Tim van Dijke

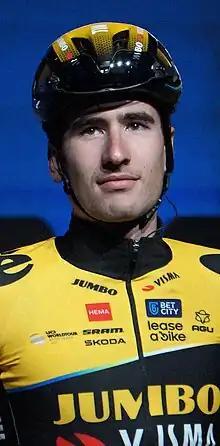
Tim van Dijke in 2023

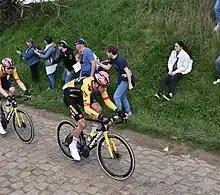
Paris-Roubaix 2023 - Secteur pavé de Quiévy à Saint-Python - N° 5 Tim van Dijke.

Tim van Dijke (born 15 March 2000) is a Dutch professional racing cyclist, who currently rides for UCI WorldTeam . His twin brother Mick also rides for .